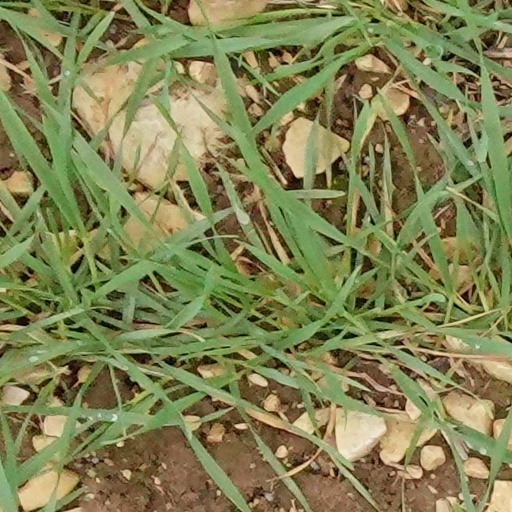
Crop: wheat